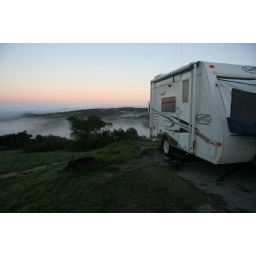
Campsite at Laguna Seca. Up on the hill we were above the morning coast fog.... most days.